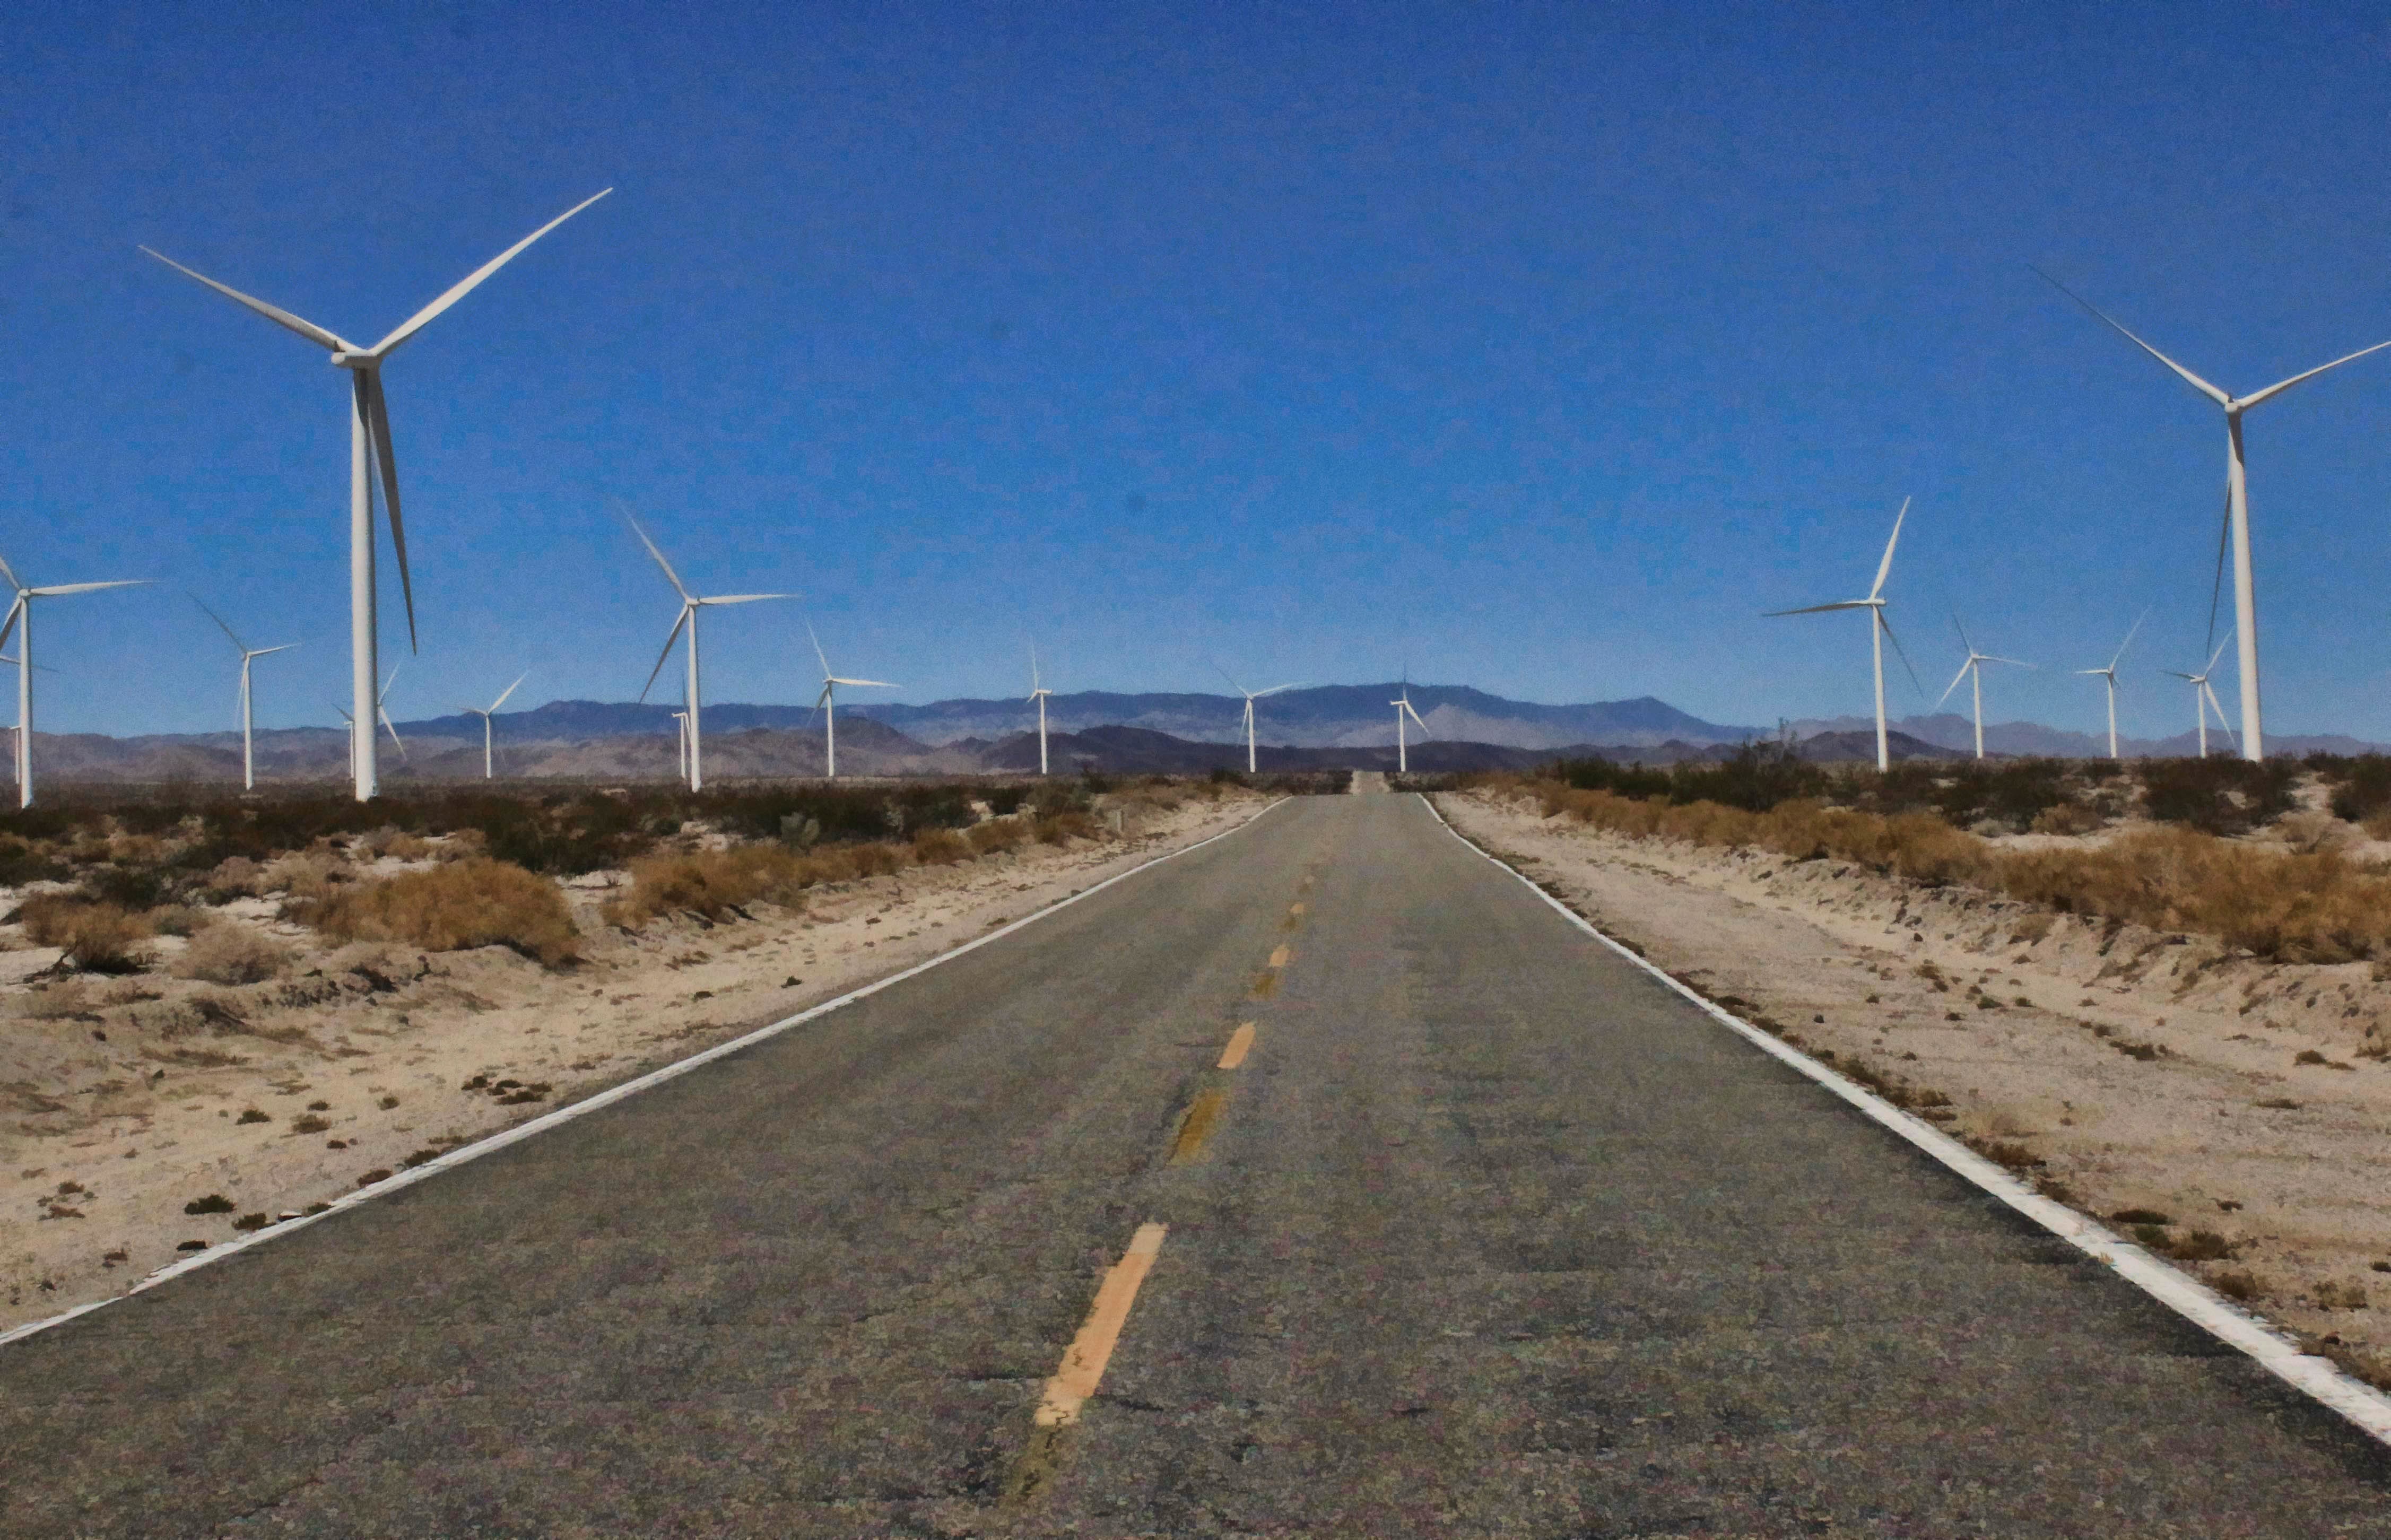
road, field, prairie, wind, machine, wind turbine, energy, infrastructure, wind farm